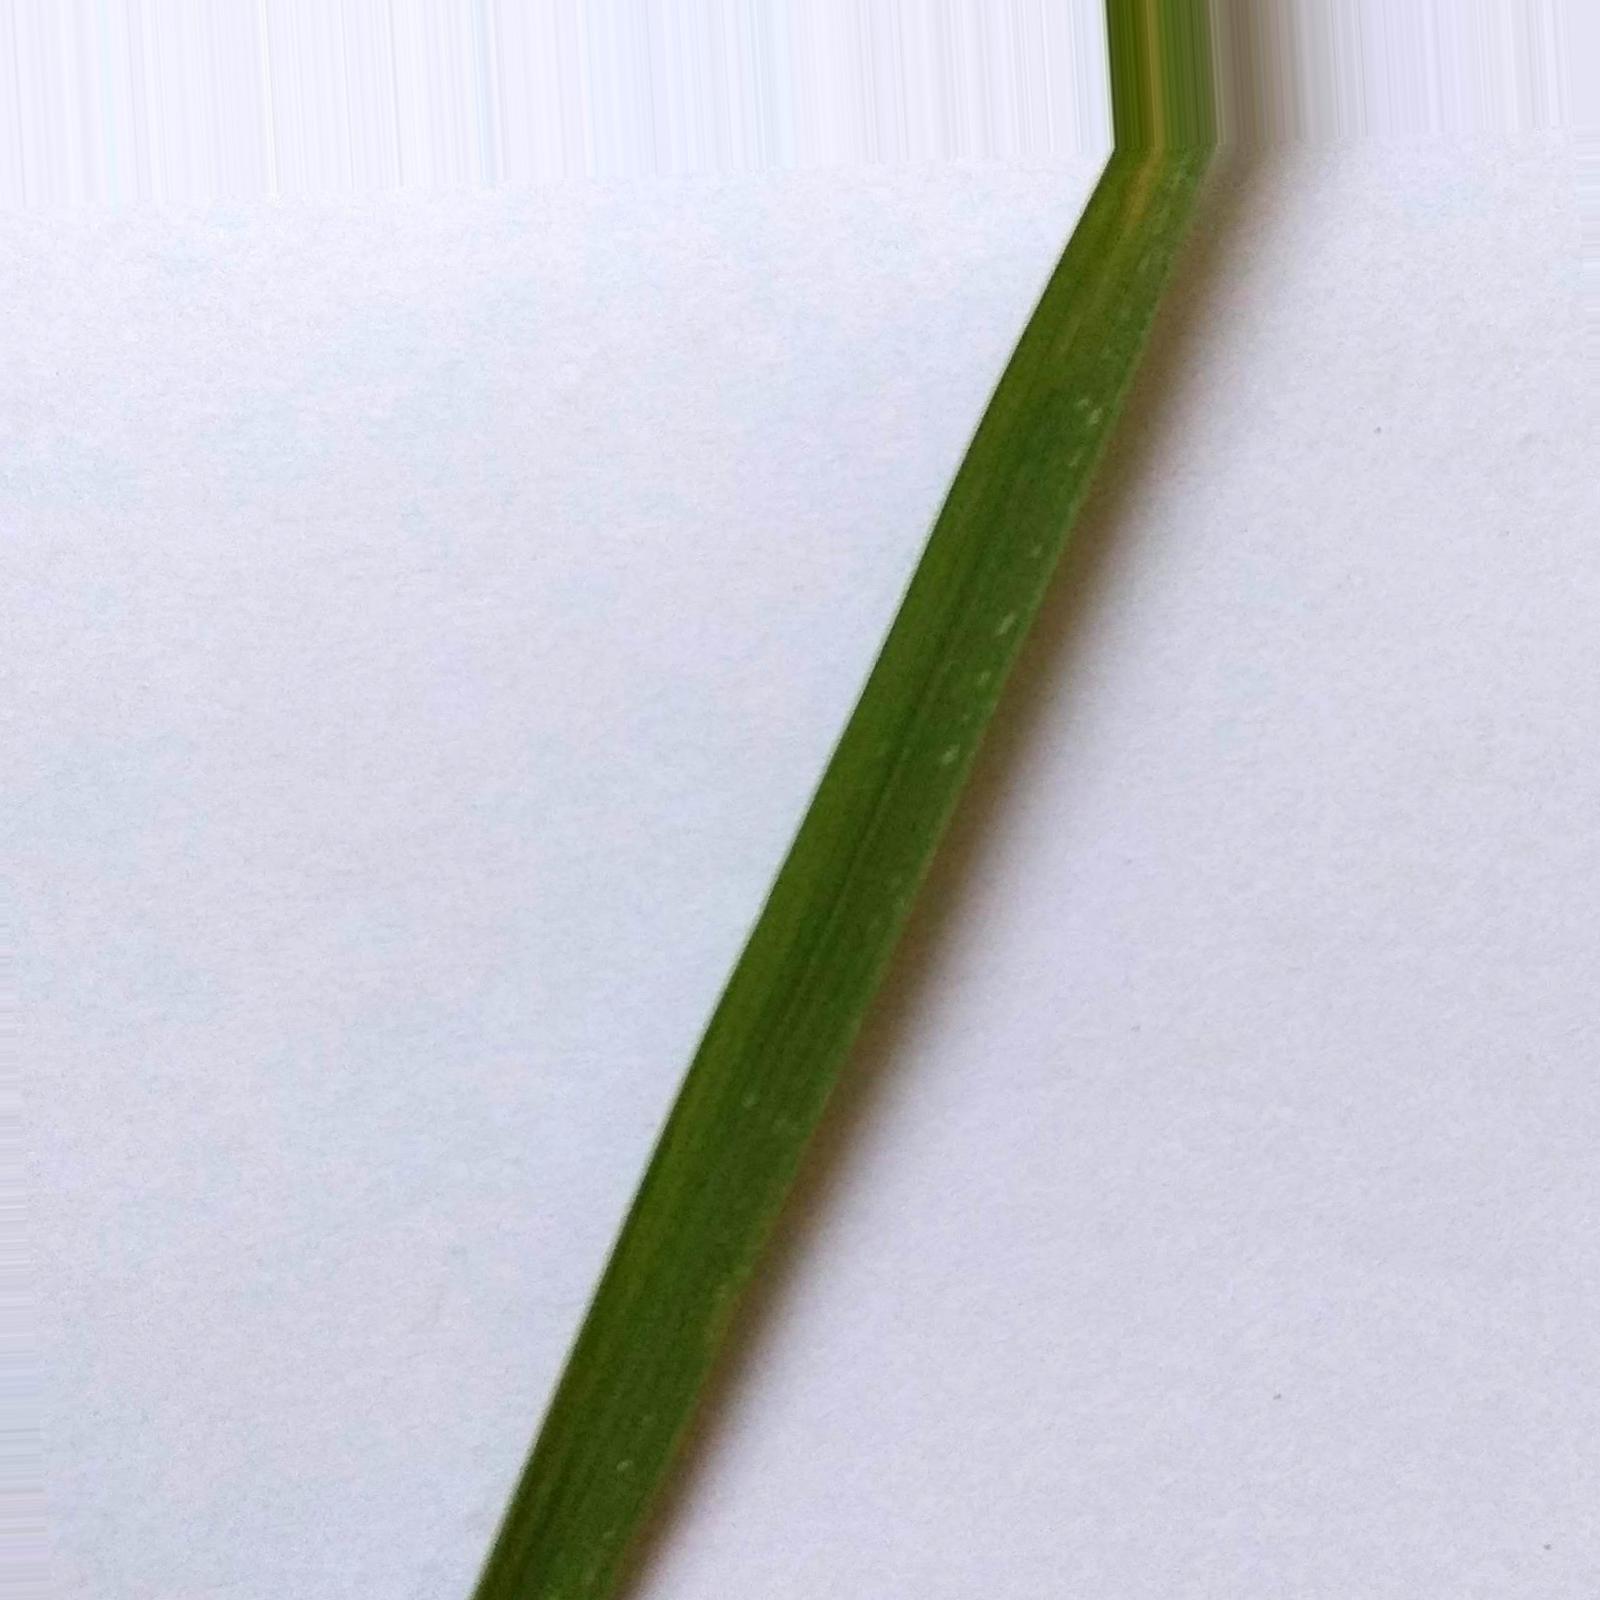
Nhãn: Healthy